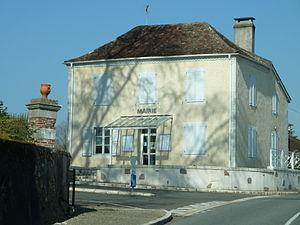
Mairie de Laà-Mondrans
Laà-Mondrans est une commune française, située dans le département des Pyrénées-Atlantiques en région Nouvelle-Aquitaine.